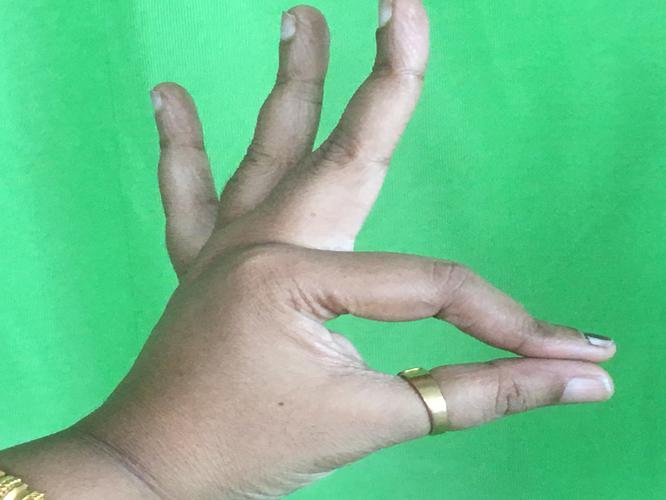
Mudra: Hamsasyam
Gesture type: single_hand